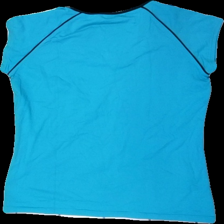
View: back
Type: T-shirt
Category: Ladies
Brand: Röhnish
Colors: Blue, Black, White
Material: 100% Nylon
Pattern: Logo print
Cut: Tight
Size: L
Season: All
Trend: Sports
Price range: 50-100
Recommended usage: Export
Description: damaged print